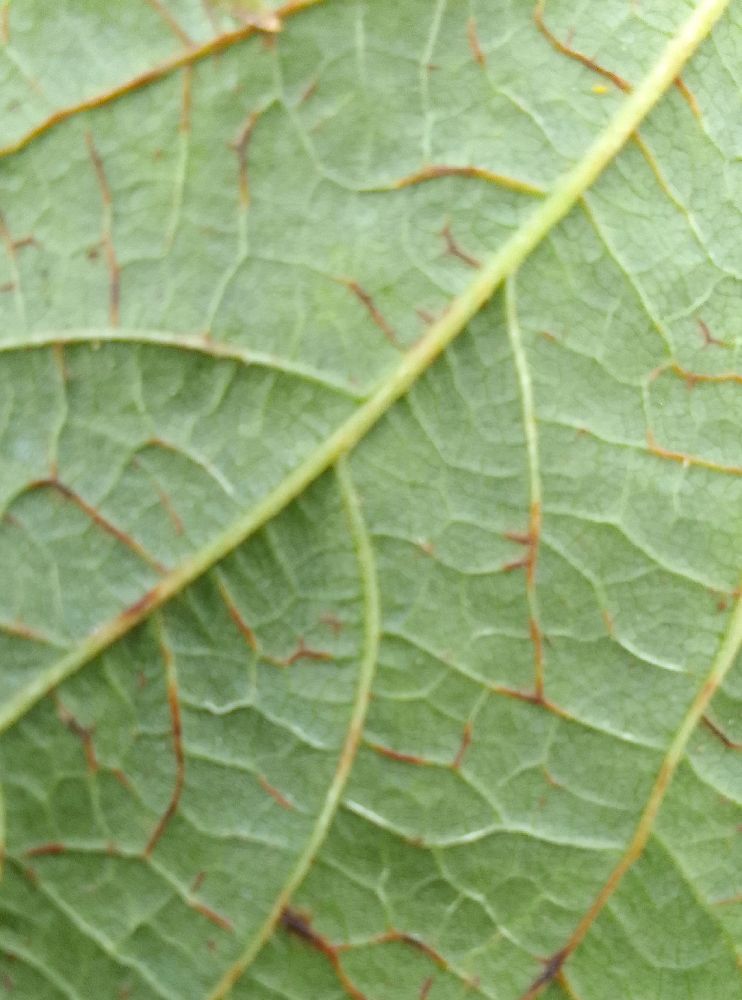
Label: anthracnose